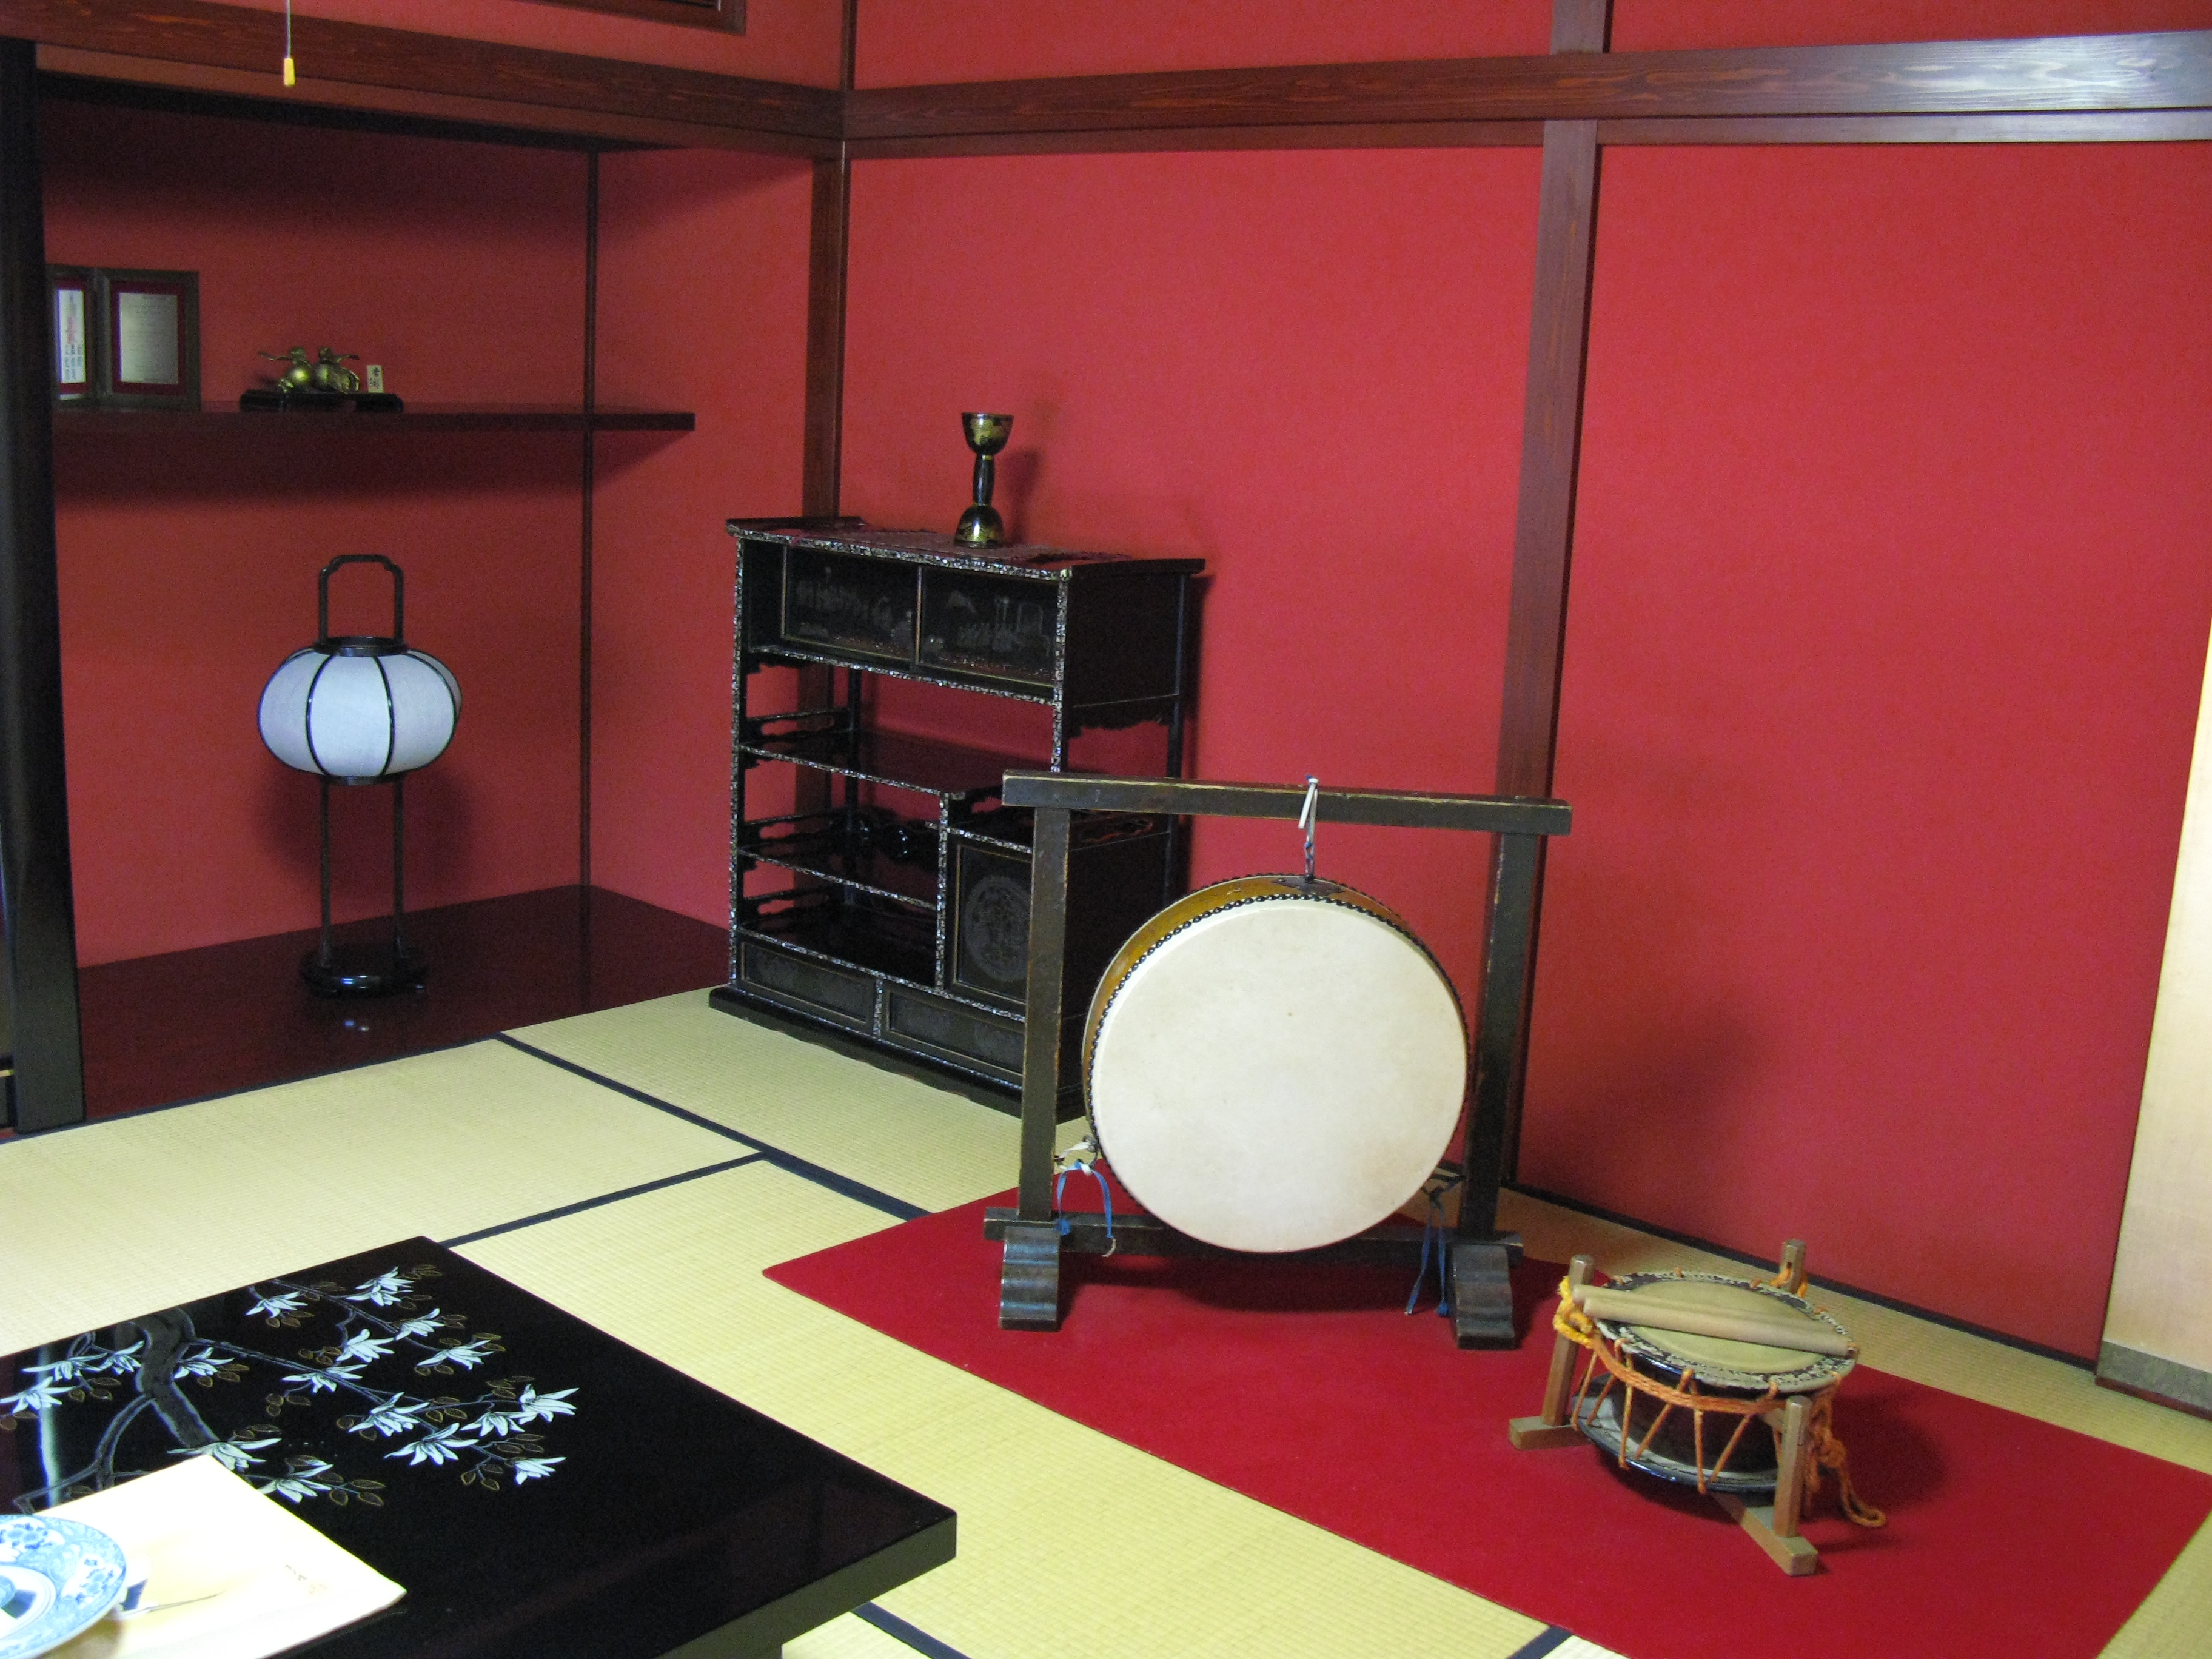
architecture, house, interior, old, high, ancient, residence, living room, furniture, room, drum, interior design, design, japanese, style, hires, traditional, hi, res, tatami, powershotg7, canong7, flooring